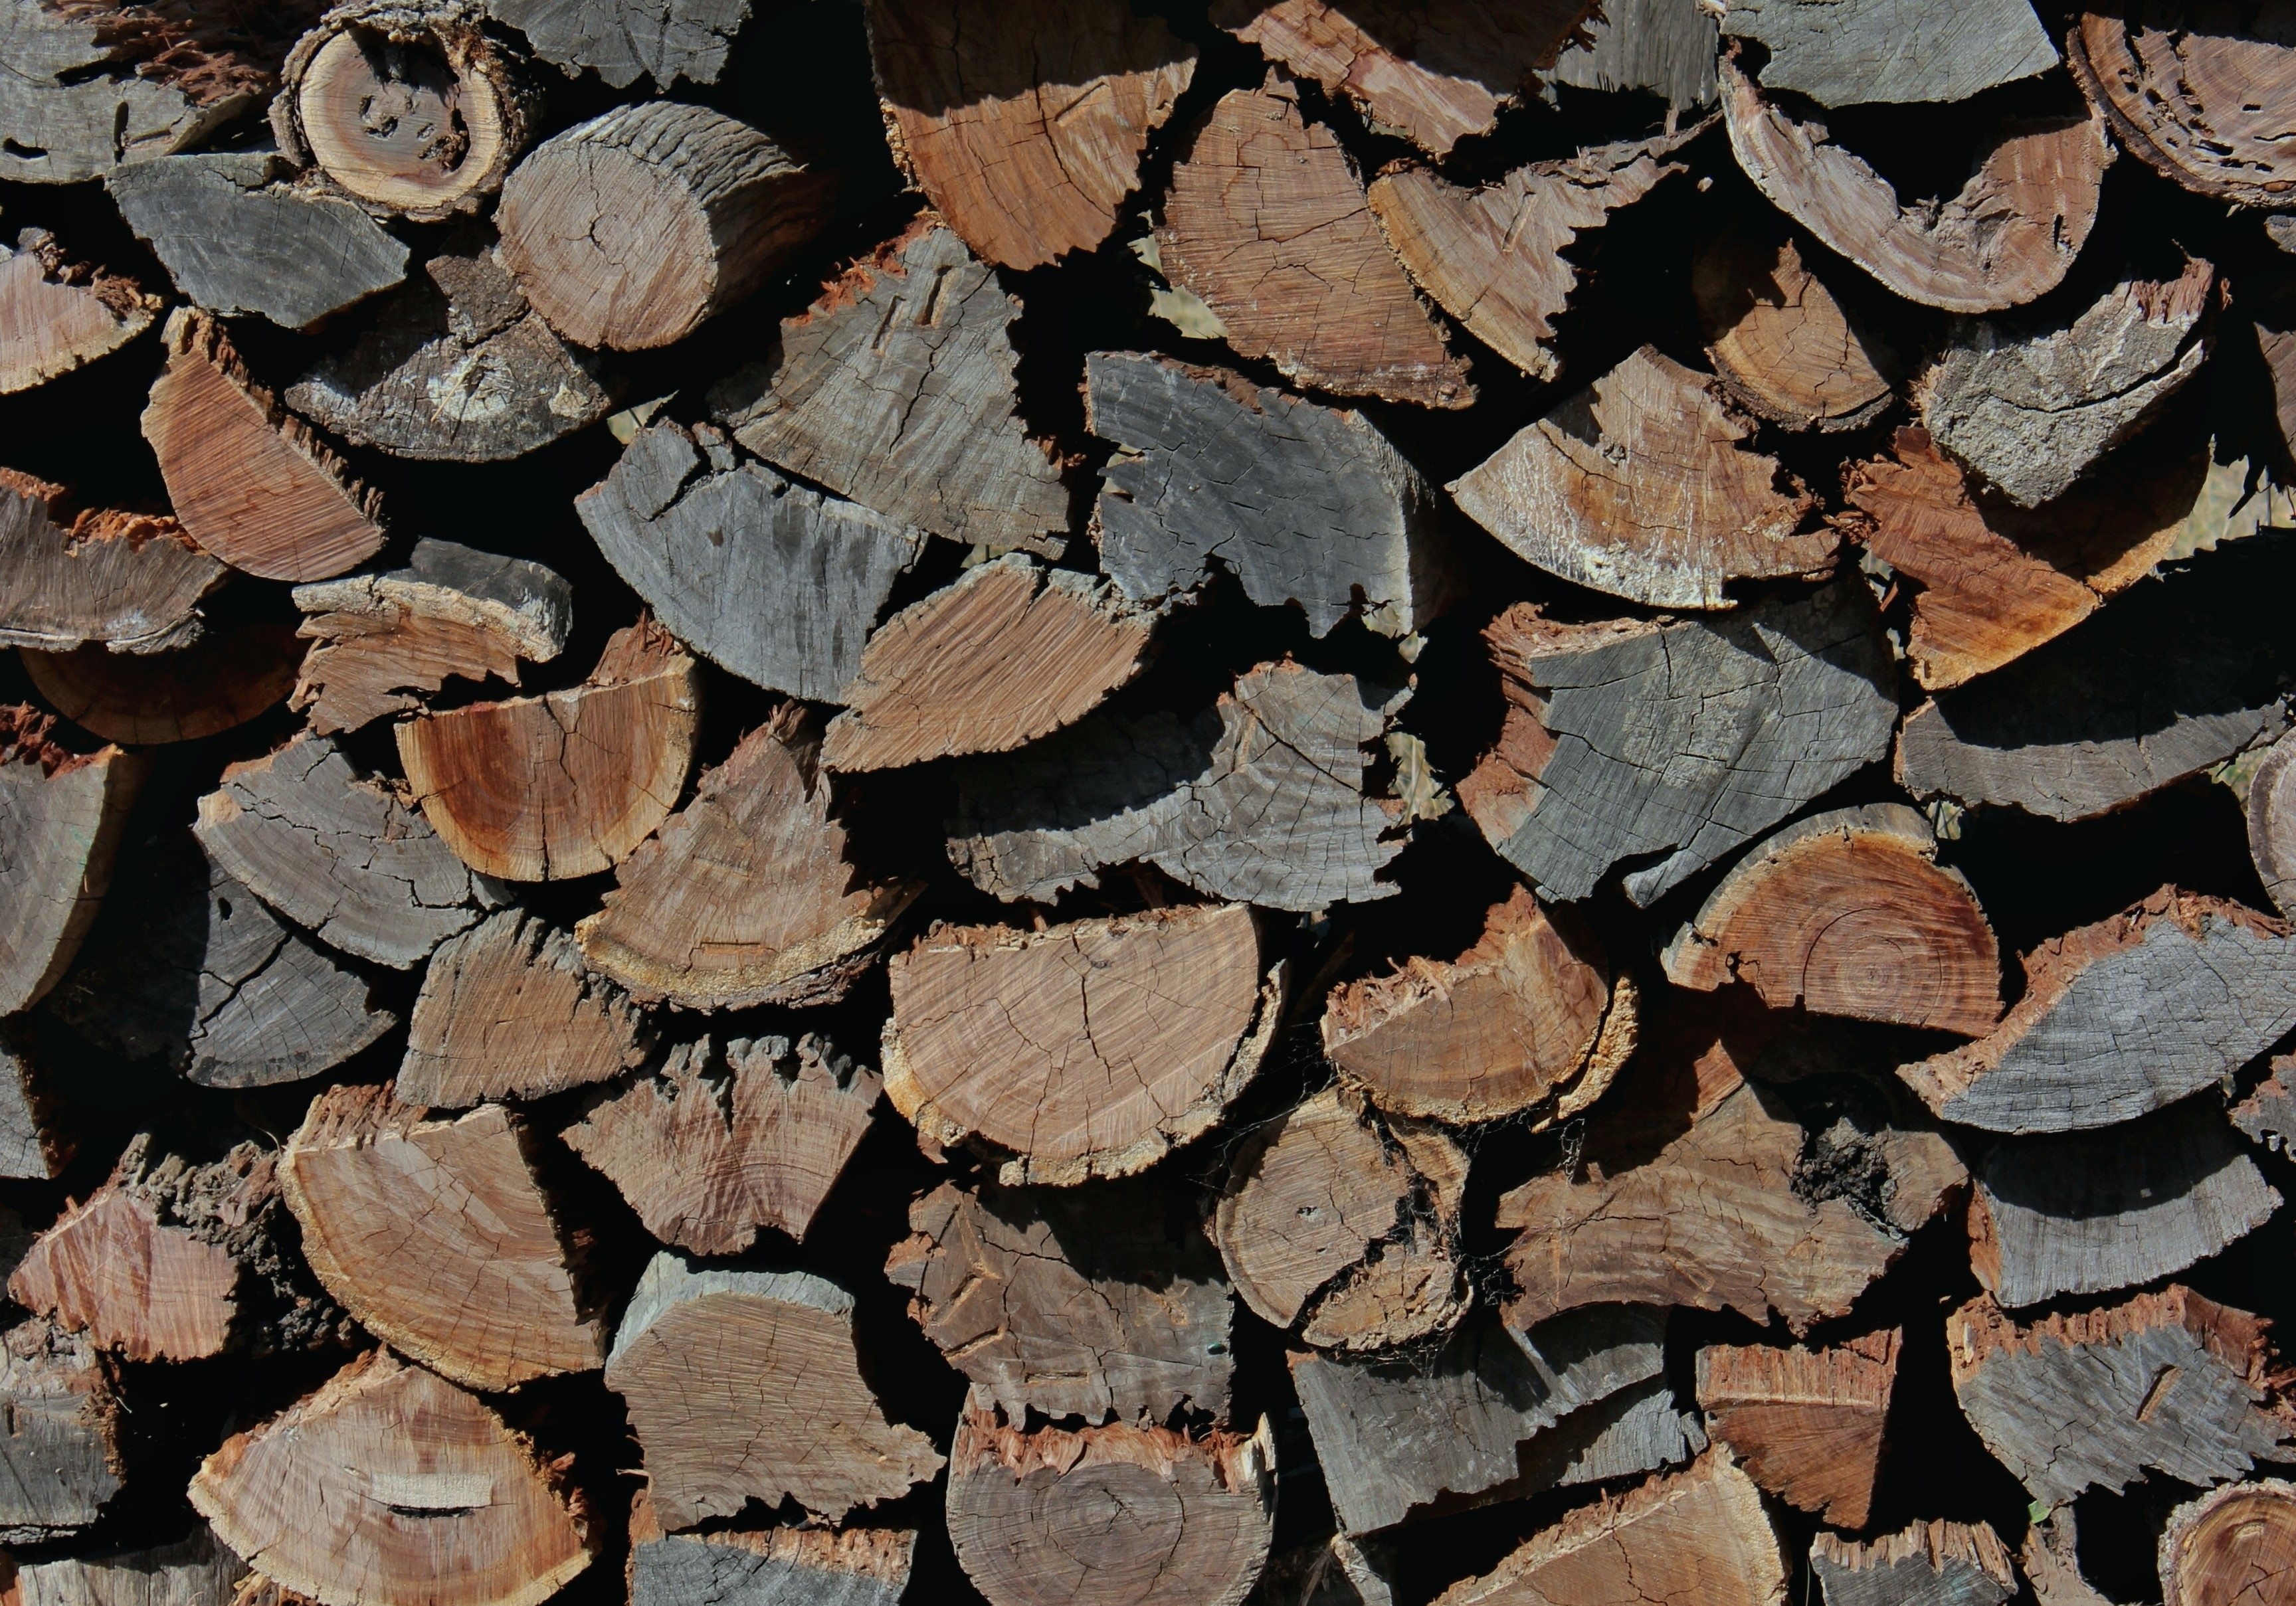
tree, branch, wood, texture, leaf, trunk, wall, chopped, pile, log, pattern, autumn, brown, soil, firewood, wood stack, design, flooring, wood chopping